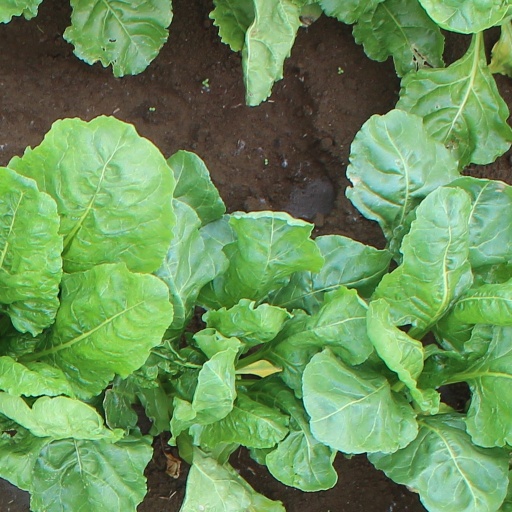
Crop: sugar beet